Alan Sorrenti

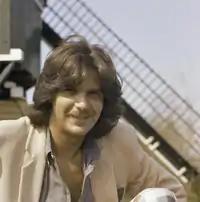
Sorrenti in 1980

Sorrenti was born in Naples, but his mother was Welsh, and he spent much of his childhood in Aberystwyth, Wales. As a result, he is fluent in both Italian and English and has sung in both languages throughout his career. Sorrenti's career began in the early 1970s; he released his first album, "Aria", in 1972, followed by "Come un vecchio incensiere all'alba di un villaggio deserto" in 1973, both consisting mostly of progressive rock and experimental tracks.